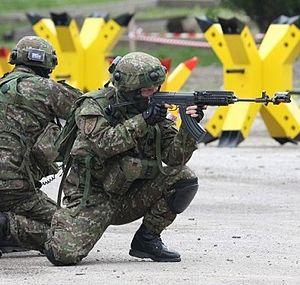
L'armée slovaque est forte de 23 350 hommes actifs et de 26 700 réservistes. En mars 2004, la Slovaquie intègre l'OTAN. En 2006, l'armée slovaque se transforme en une organisation entièrement professionnelle et la conscription est abolie.